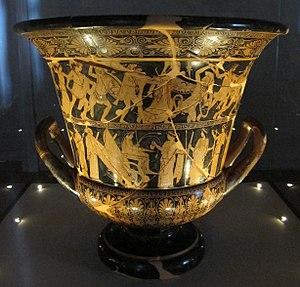
Le peintre des Niobides est un peintre de vases à figures rouges, actif à Athènes vers 470 à 150 av. J.-C. Il est nommé d'après un cratère représentant le massacre des Niobides, enfants de Niobé, par Apollon et sa sœur Artémis. Le cratère des Niobides est conservé au musée du Louvre à Paris. Dans ses autres travaux, il montre une préférence pour les scènes d'amazonomachie et représente souvent des visages de trois-quarts. Son élève Polygnotos a pratiqué la peinture sur vase en prolongeant son style.